Cole Porter

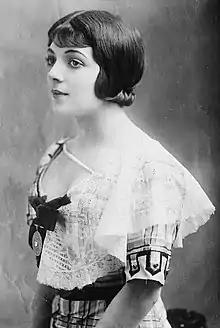
Irène Bordoni, star of Porter's "Paris"

Porter received few commissions for songs in the years immediately after his marriage. He had the occasional number interpolated into other writers' revues in Britain and the U.S. For a C. B. Cochran show in 1921, he had two successes with the comedy numbers "The Blue Boy Blues" and "Olga, Come Back to the Volga". In 1923, in collaboration with Gerald Murphy, he composed a short ballet, originally titled "Landed" and then "Within the Quota", satirically depicting the adventures of an immigrant to America who becomes a film star. The work, written for the Ballets suédois, lasts about 16 minutes. It was orchestrated by Charles Koechlin and shared the same opening night as Milhaud's "La création du monde". Porter's work was one of the earliest symphonic jazz-based compositions, predating George Gershwin's "Rhapsody in Blue" by four months, and was well received by both French and American reviewers after its premiere at the Théâtre des Champs-Élysées in October 1923.